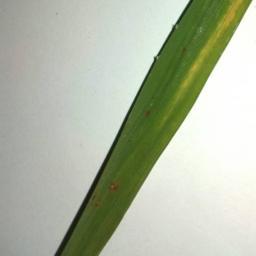
Label: Rice___Leaf_Blast